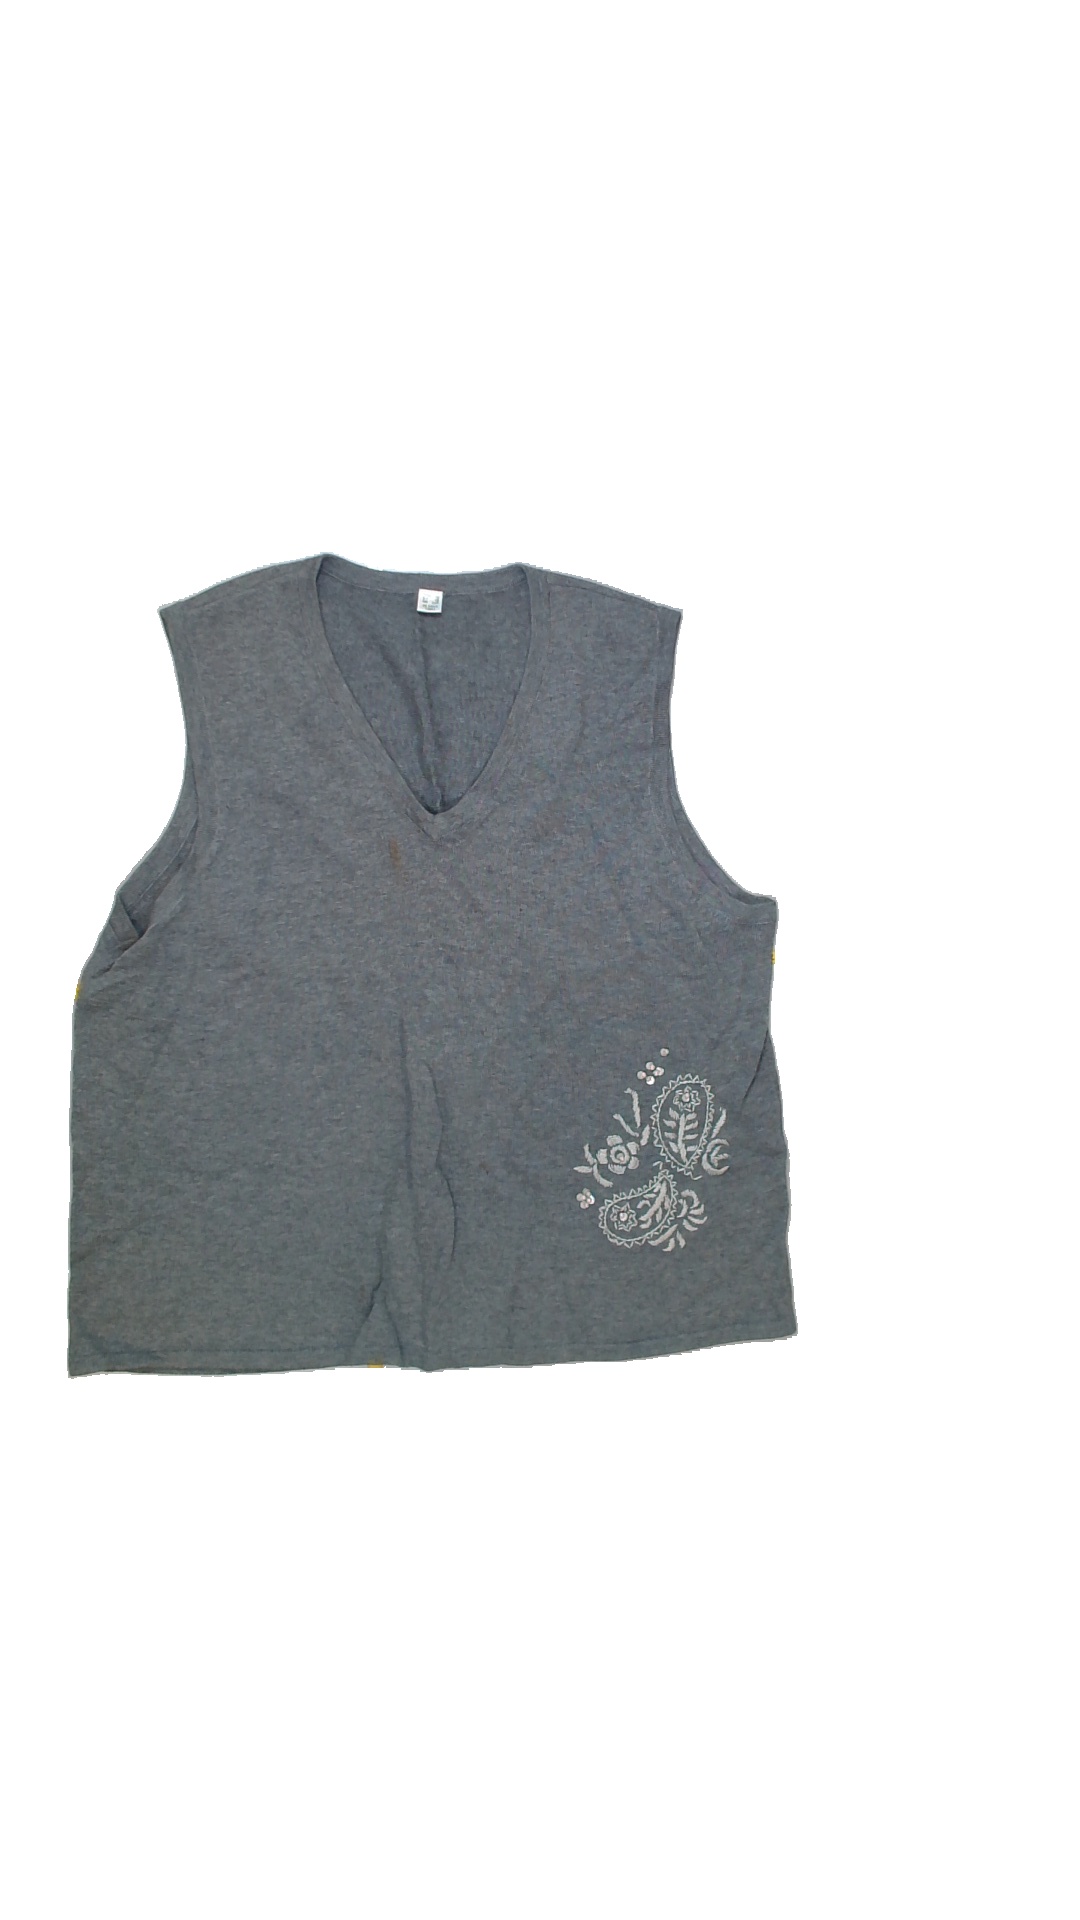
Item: Top (Ladies)
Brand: Not Applicable
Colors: Grey
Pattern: Floral print
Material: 70%cotton 30%wool
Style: No trend
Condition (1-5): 2
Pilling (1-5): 3
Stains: Yes
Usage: Export
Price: <50